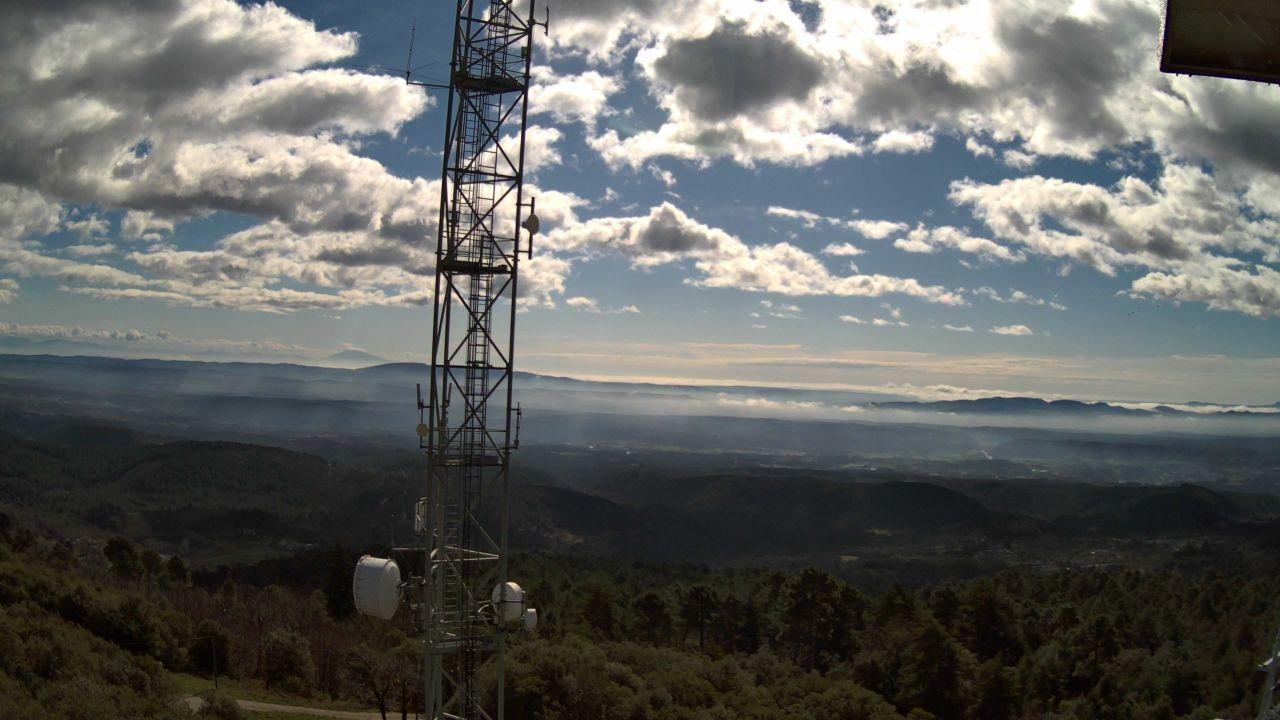
Fire: no
Smoke: yes